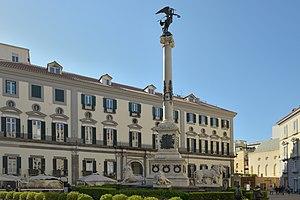
Piazza dei Martiri á Naples.
Les places de Naples ont une valeur artistique, historique, architecturale et touristique remarquable ; leur histoire accompagne celle de la ville depuis des siècles, elles ont toujours fait partie intégrante de la vie urbaine, des marchés ou des grands événements publics et politiques : elles constituent un élément de charme supplémentaire de la ville.